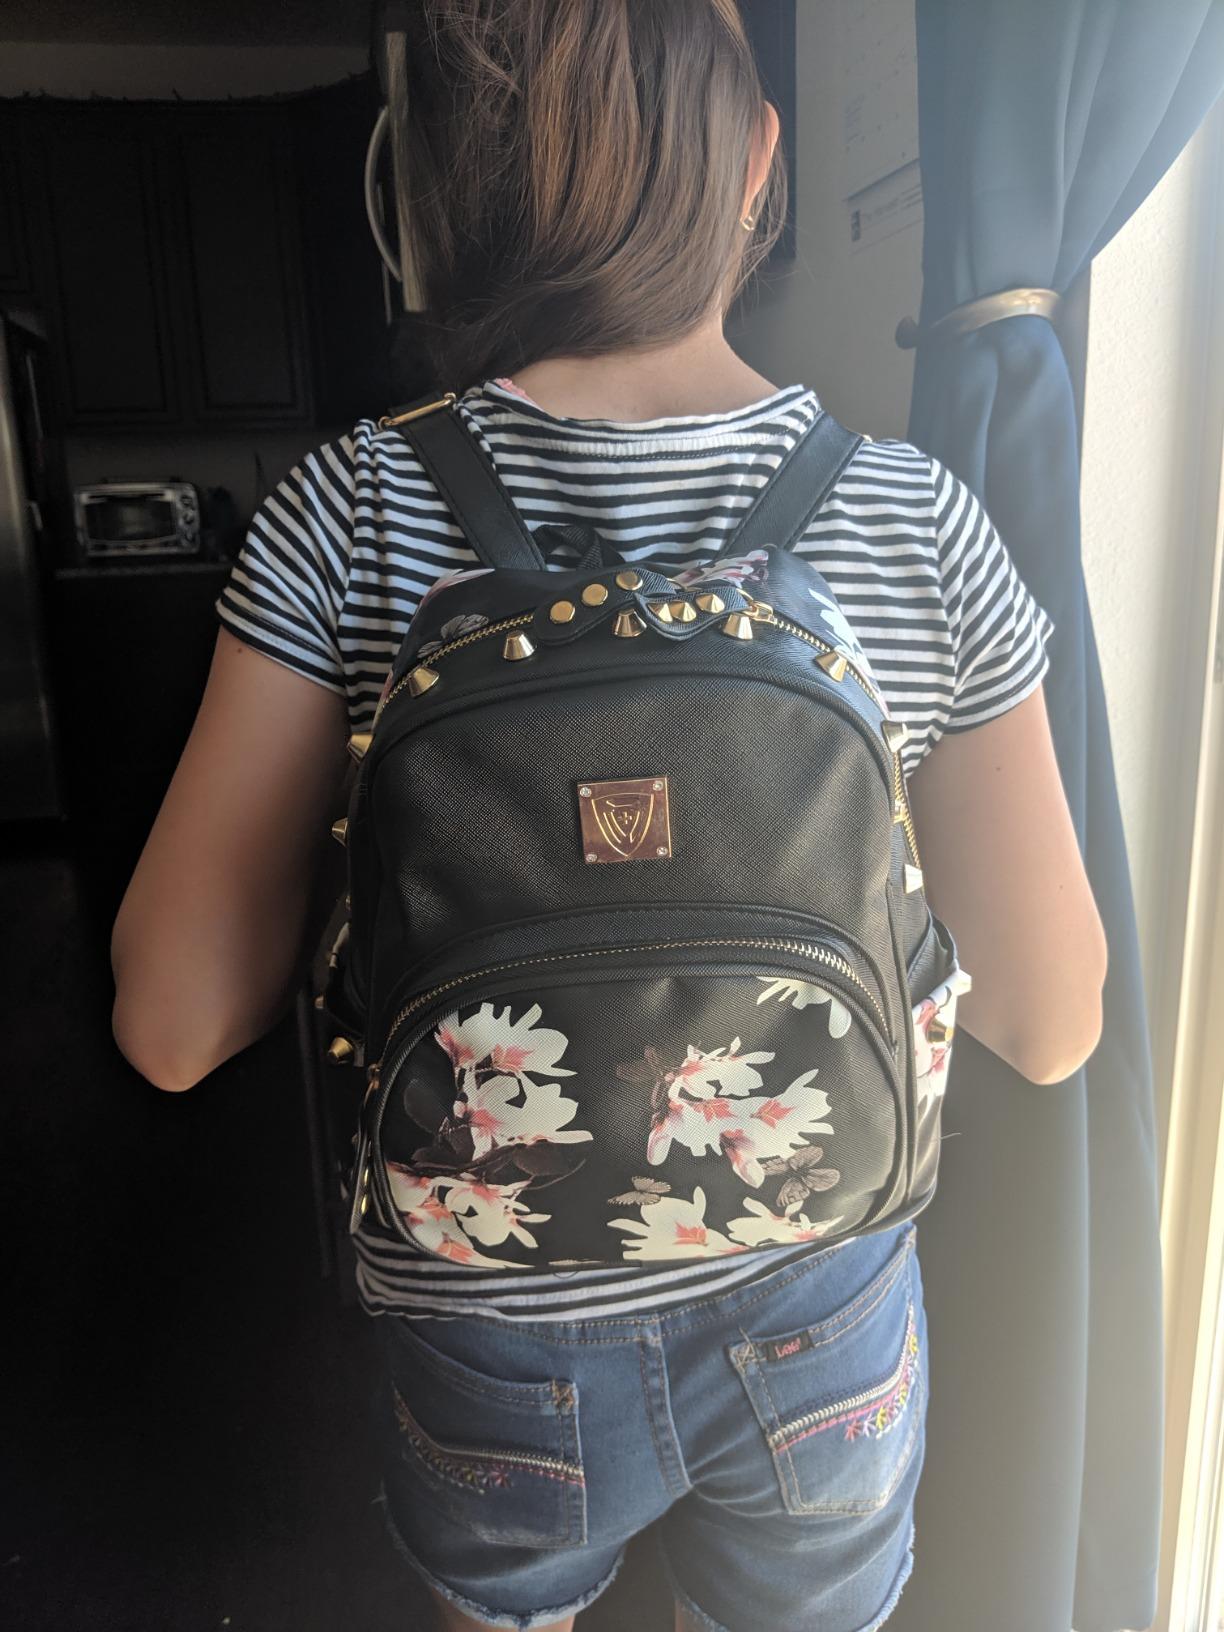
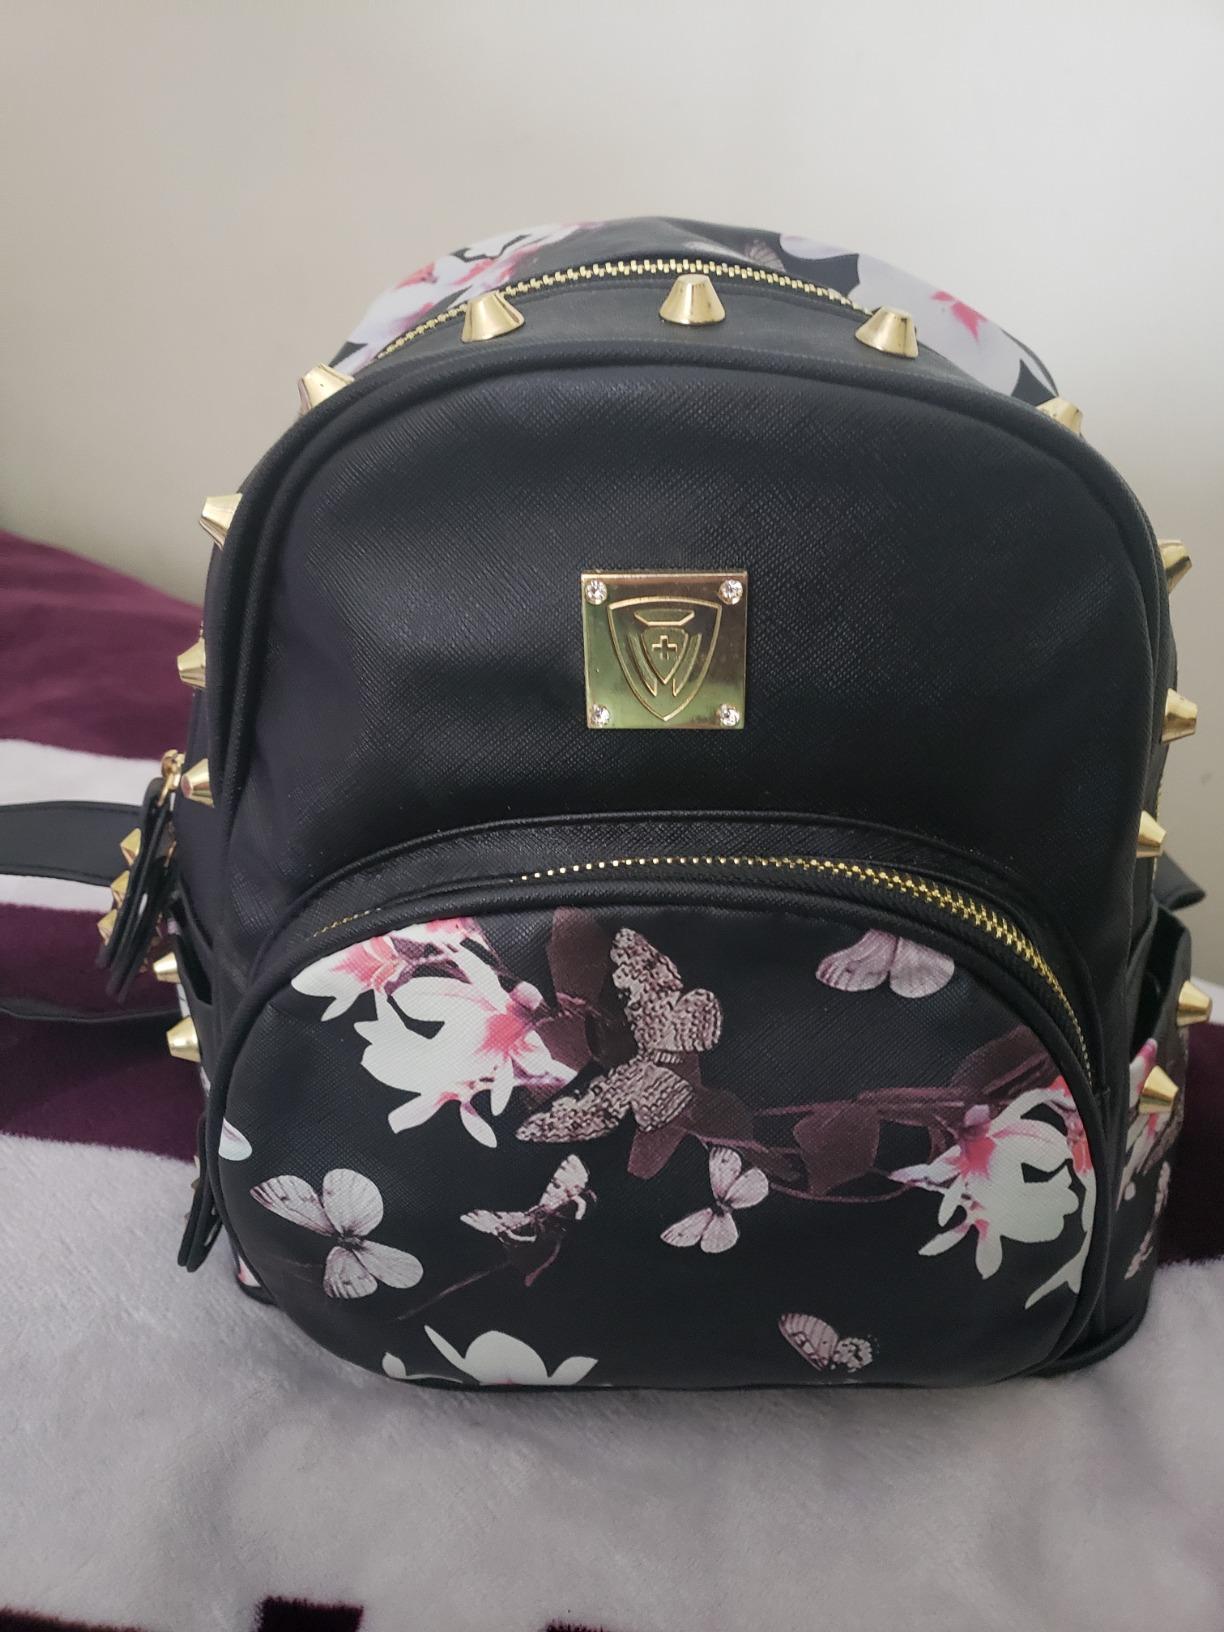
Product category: accessories_handbag
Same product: yes